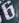
Number: 6